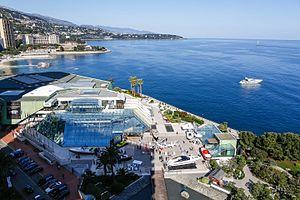
, salon du luxe Top Marques Monaco, au Grimaldi Forum Monaco
Liste des principaux musées et expositions d'automobiles de collection dans le monde
Top Marques Monaco est un des plus importants salons annuels du luxe du monde, avec principalement des supercars mais aussi des yachts, hélicoptères, motos, mode, montres, joaillerie, art, immobilier... Il a lieu chaque année à la fin du mois d'avril depuis 2003 à Monaco, et a connu une fréquentation de plus de 36 000 visiteurs en 2014.